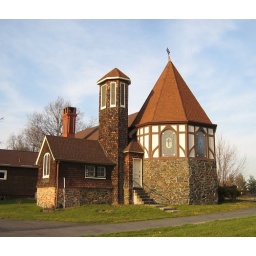
The church was established &amp;amp; built in 1857. The bell tower was added in 1867 and the building was modified yet again in 1890.